EIF4A1

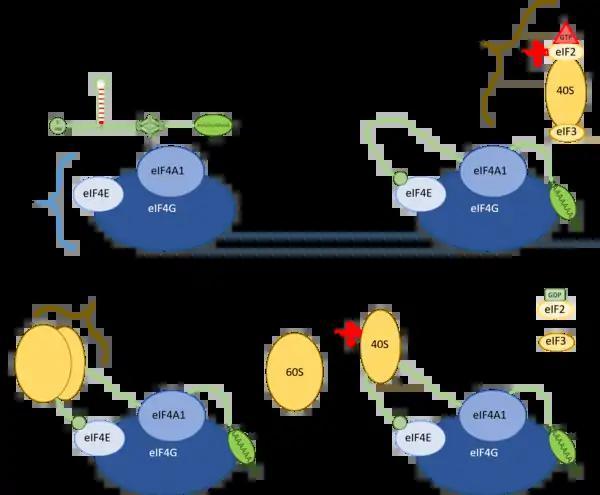
(A) Binding of mRNA to eIF4F Complex. Note that eIF4B and eIF4H could also bind to eIF4A1 to stimulate its activity.(B) eIF4A1 unwinding of mRNA secondary structure and recruitment of the 43S PIC.(C) 40S ribosomal subunit scanning the 5'-UTR of the mRNA transcript for a start codon.(D) Recruitment of the 60S ribosomal subunit and the beginning of elongation.

The DEAD box family is marked by a structurally highly conserved helicase core consisting of two RecA-like domains joined by a flexible hinge region around which the protein can open and close upon hydrolysis of ATP. The cleft formed between these two domains forms the ATP-binding pocket. The RNA molecule binds opposite to this binding pocket, stretching across each of the domains. This core is flanked by variable auxiliary domains, which confer the unique function of each RNA helicase to them partly by allowing for specific binding to accessory proteins.